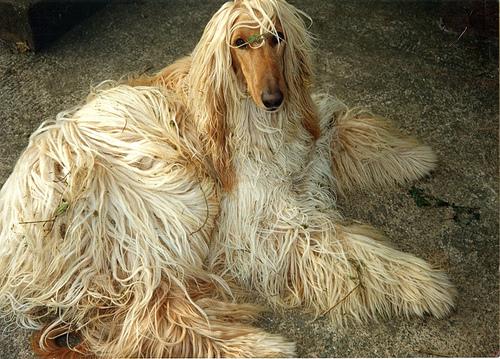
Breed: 222-n000013-Afghan_hound